Heliographic copier

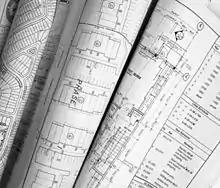
Diazo copies of drawings

The process of diazotype (Whiteprints) replaced the cyanotype process (blueprints) for reproducing architectural and engineering drawings because the process was simpler and involved fewer toxic chemicals.